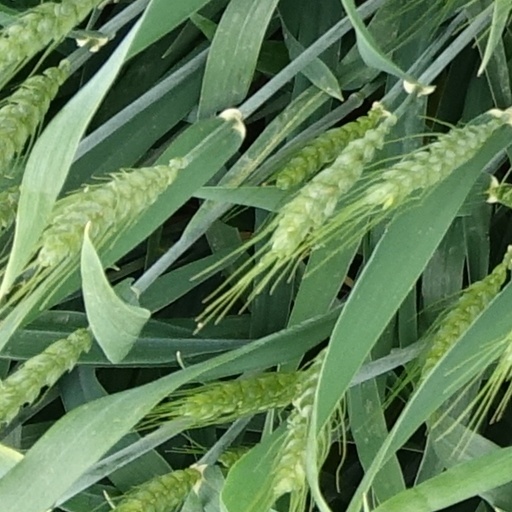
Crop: wheat